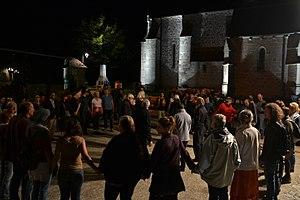
Ronde traditionnelle à Nedde (Haute-Vienne, France) lors de la Fête de la Montagne limousine 2017 (groupe Le Plancher Tremble).
La musique limousine est la musique traditionnelle du territoire correspondant a minima à la province historique du Limousin, plus justement l'ancienne région administrative du même nom, et encore plus justement l'aire culturelle limousine fondée sur l'aire de locution traditionnelle de l'occitan limousin. Ce territoire correspond approximativement à l'essentiel de la région